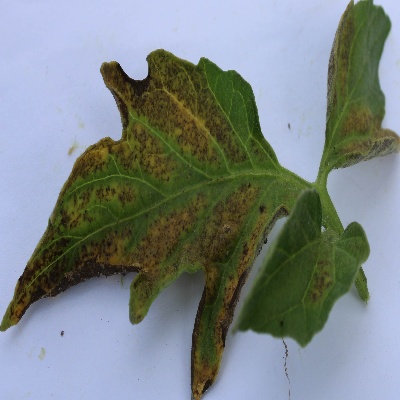
Crop: Tomato
Condition: septoria leaf spot